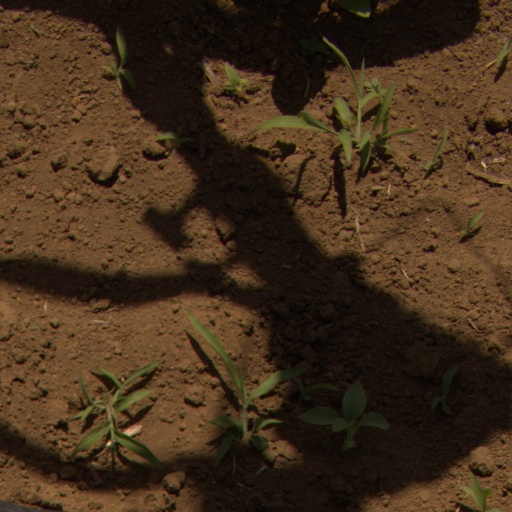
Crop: Jerusalem artichoke